1976 Nobel Prize in Literature

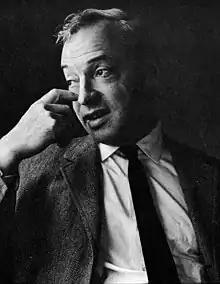
"for the human understanding and subtle analysis of contemporary culture that are combined in his work"

The 1976 Nobel Prize in Literature was awarded to Canadian-American novelist Saul Bellow (1915–2005) "for the human understanding and subtle analysis of contemporary culture that are combined in his work". He is the sixth American recipient of the prize. The previous American recipient was John Steinbeck in 1962.